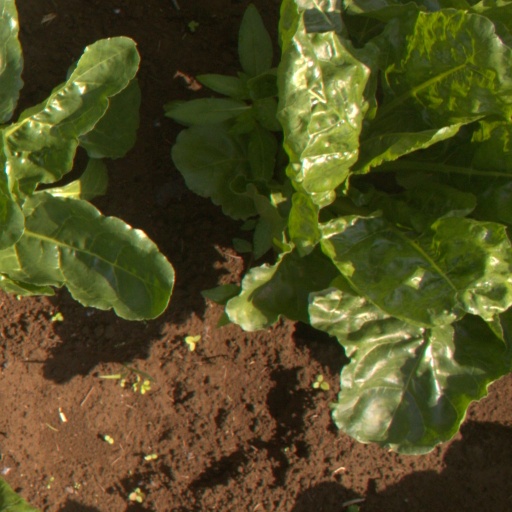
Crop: sugar beet